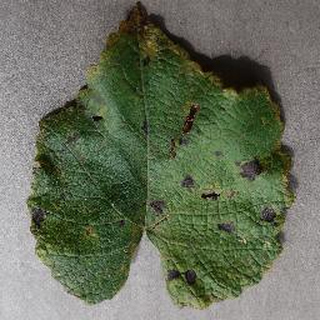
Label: grape_leaf_blight